Vernier scale

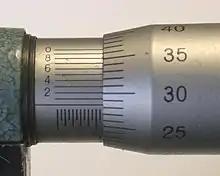
Vernier micrometer reading 5.783±0.001 mm, comprising 5.5mm on main screw lead scale, 0.28mm on screw rotation scale, and 0.003mm added from vernier.

"Positive zero error refers to the case when the jaws of the vernier caliper are just closed and the reading is a positive reading away from the actual reading of 0.00mm. If the reading is 0.10mm, the zero error is referred to as +0.10 mm."